Orlando Borrego

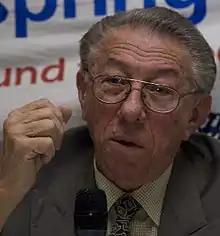
Orlando Borrego speaking about Che Guevara at Liverpool John Moores University.

Orlando Borrego (March 3, 1936 – June 26, 2021) was a Cuban economist, writer and guerrilla who worked with Che Guevara during the Cuban Revolution.